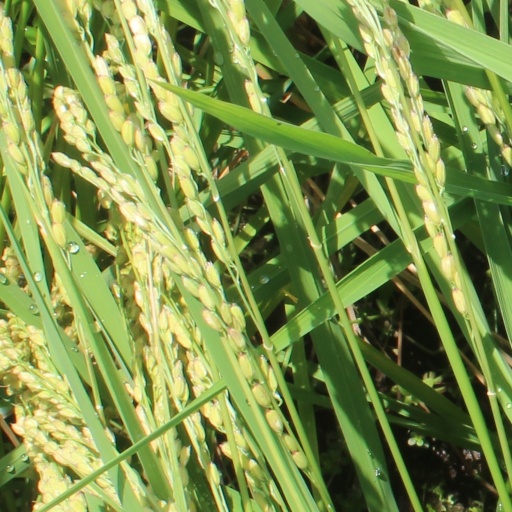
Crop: rice